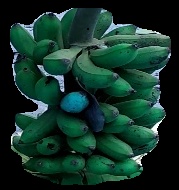
Variety: rasbale
Grade: grade3